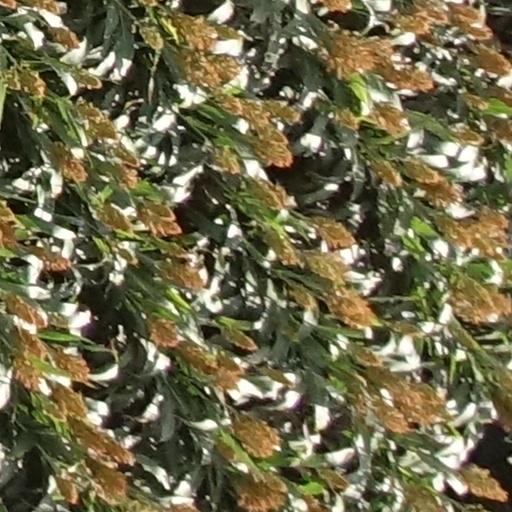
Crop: sorghum